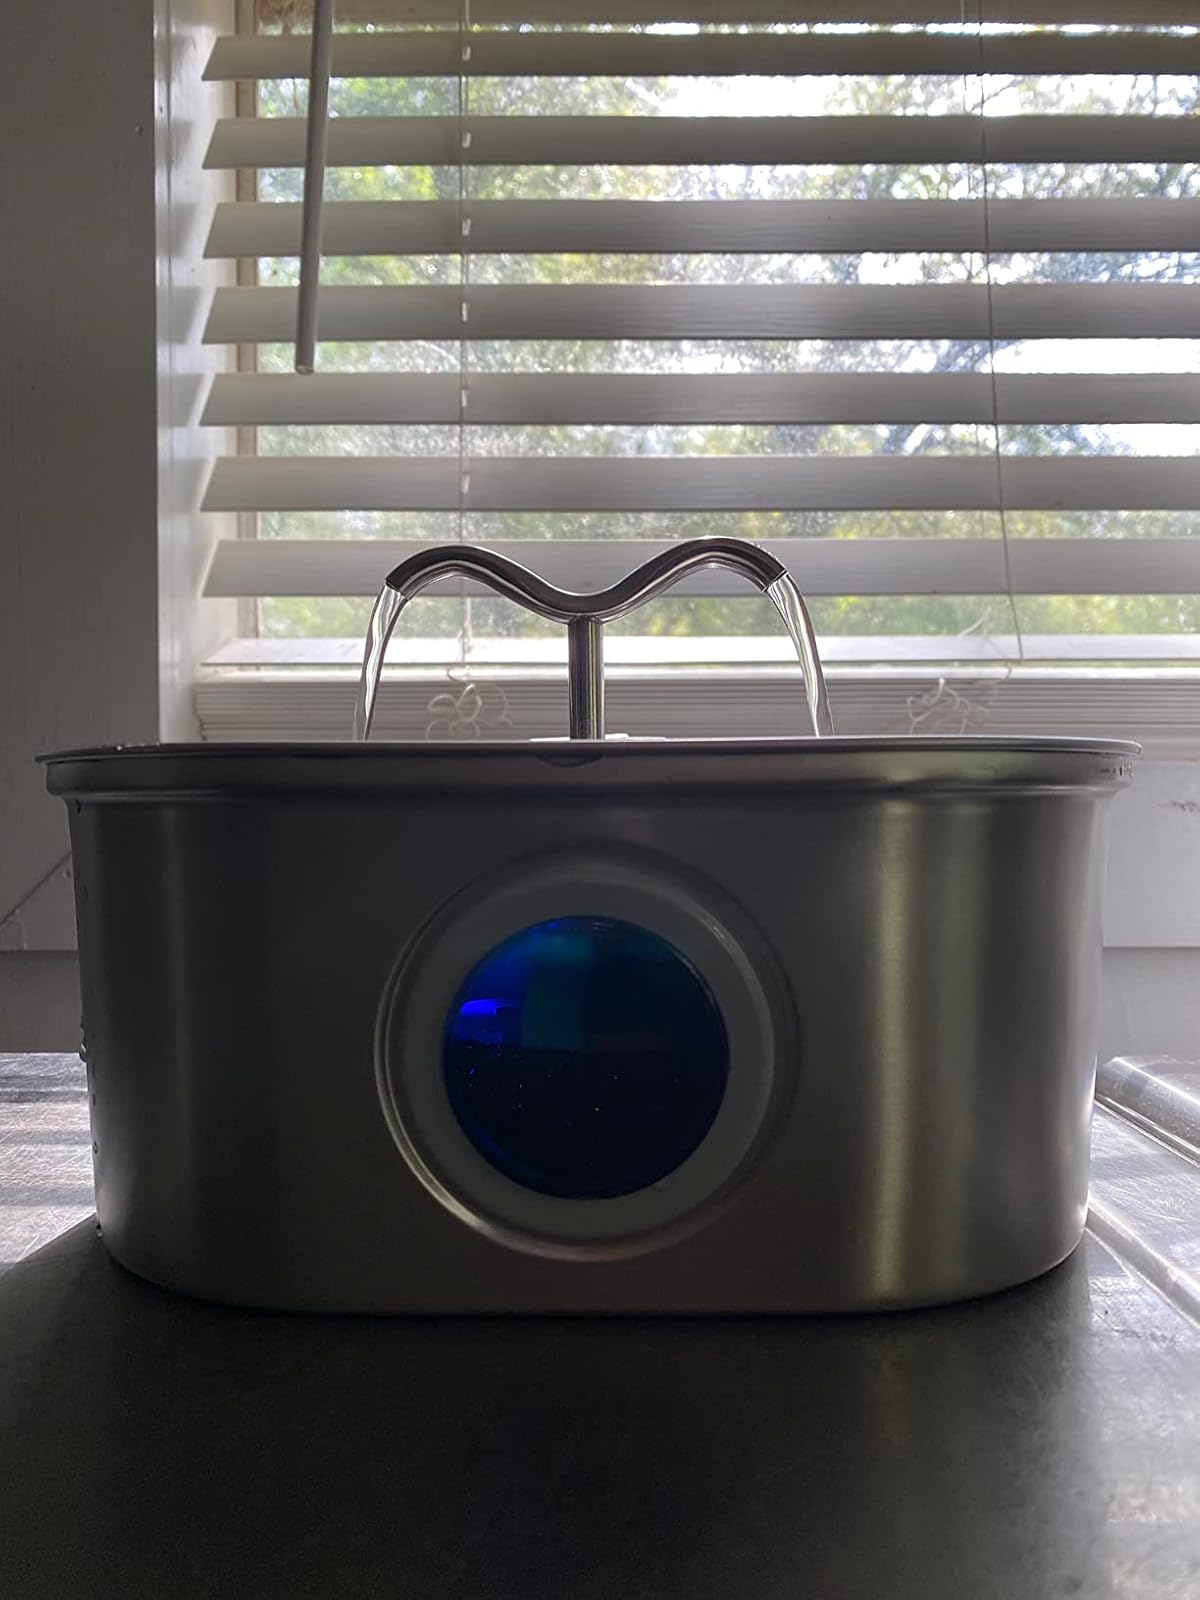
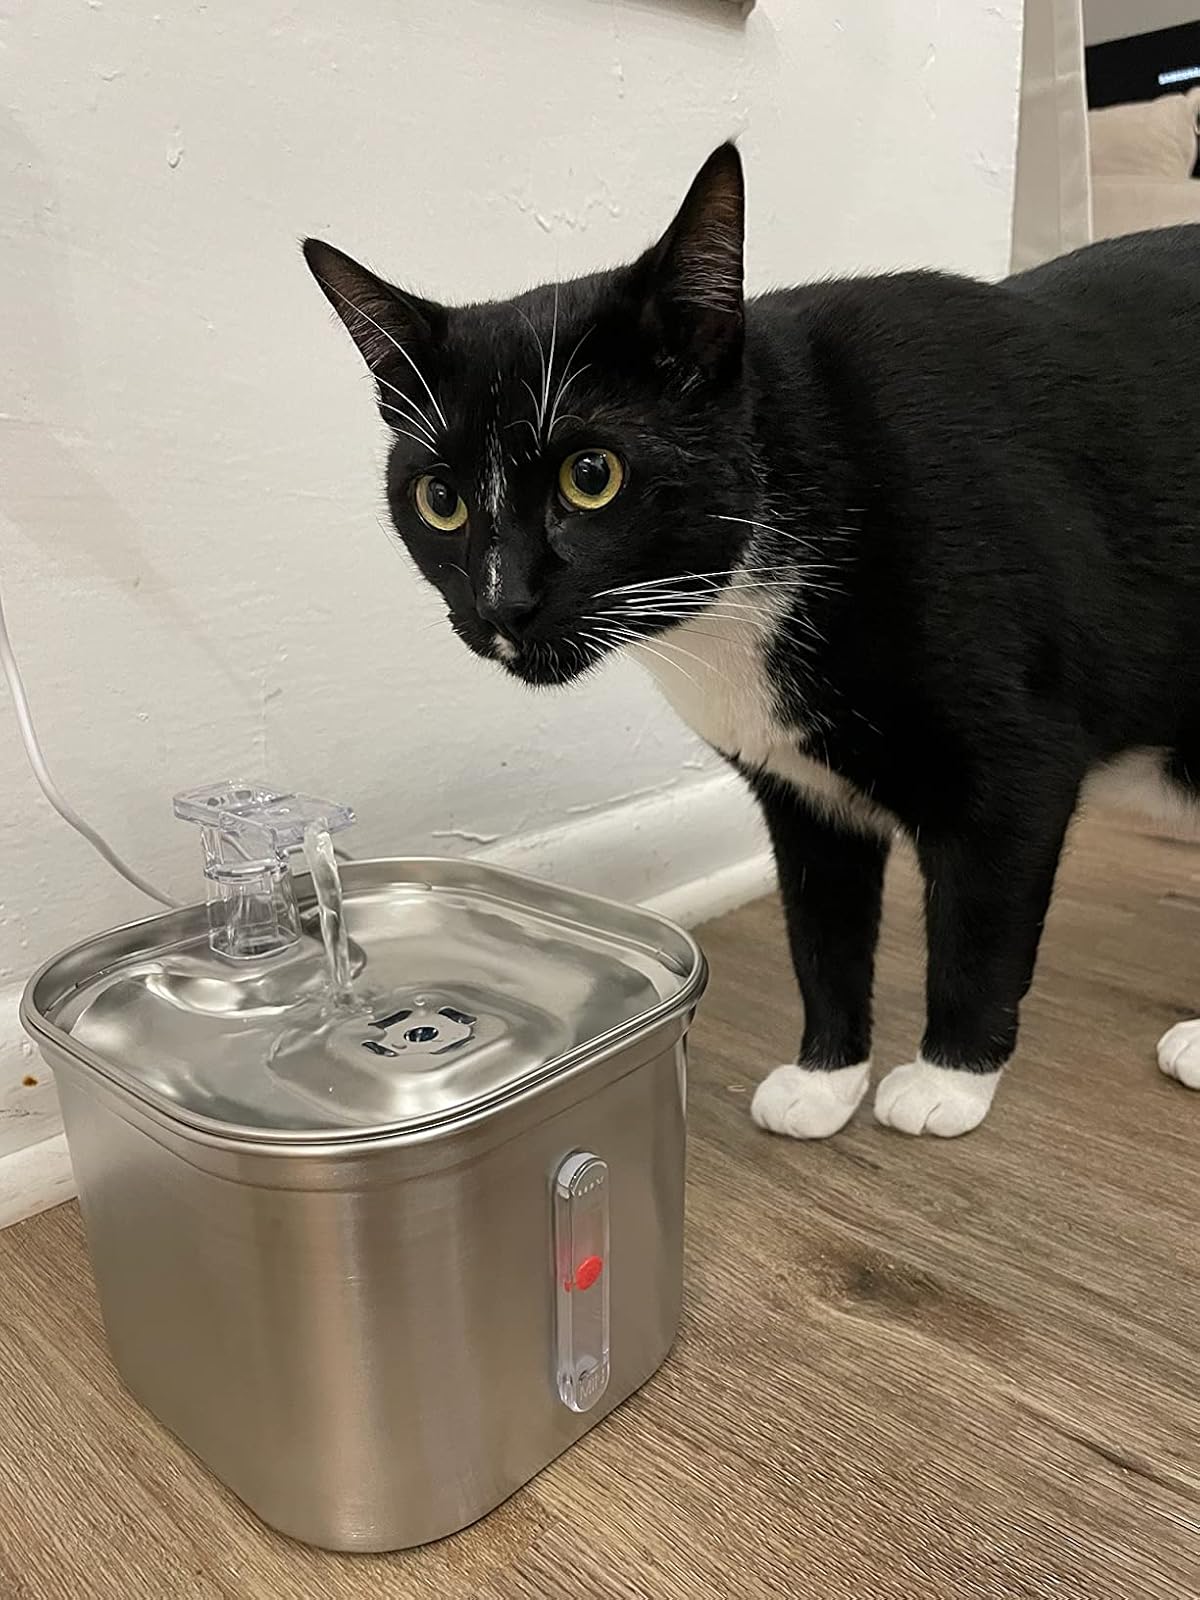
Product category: items_bowl
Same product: no